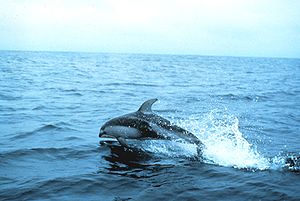
Hvalarter / Undergruppe Odontoceti: tandhvaler / Familie Delphinidae: Delfiner
Dette er en liste over hvalarter. Disse arter samles traditionelt i ordenen hvaler, men palæontologiske og molekylærgenetiske resultater fra de senere år understøtter entydigt at hvalerne er en undergruppe af de parrettåede hovdyr. Listen indeholder mere end 80 nulevende arter, inklusiv flere nyligt beskrevne, og inddelt i de to undergrupper tandhvaler og bardehvaler. Den kinesiste floddelfin er også medtaget, selv om den formentlig er uddød mellem 2005 og 2010.